2019 Stanley Cup Final

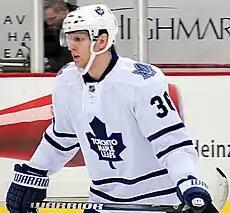
Carl Gunnarsson, shown with Toronto, scored two points, including the overtime game-winning goal in Game 2.

In game one, Brayden Schenn scored the first goal of the Finals for the Blues, firing a wrist shot past Tuukka Rask. In the second period, Bruins forward David Pastrnak mistakenly passed back to an open Schenn who gave the puck to Vladimir Tarasenko who doubled the lead for St. Louis. The Bruins quickly scored after, as a pass by Sean Kuraly deflected off of intended target Connor Clifton's skate and then goalie Jordan Binnington's stick and into the net. Charlie McAvoy then tied the game on the power play speeding through the Blues zone to put one past Binnington. In the third period, Boston gained the lead as a net-mouth scramble ended up on Sean Kuraly's stick who fired it past Binnington. The Bruins continued their shot output, placing ten more on Binnington before being pulled. Brad Marchand sealed the Bruins victory after a successful defensive zone face-off put the puck into the Blues' zone and the forward shot it into the empty net.